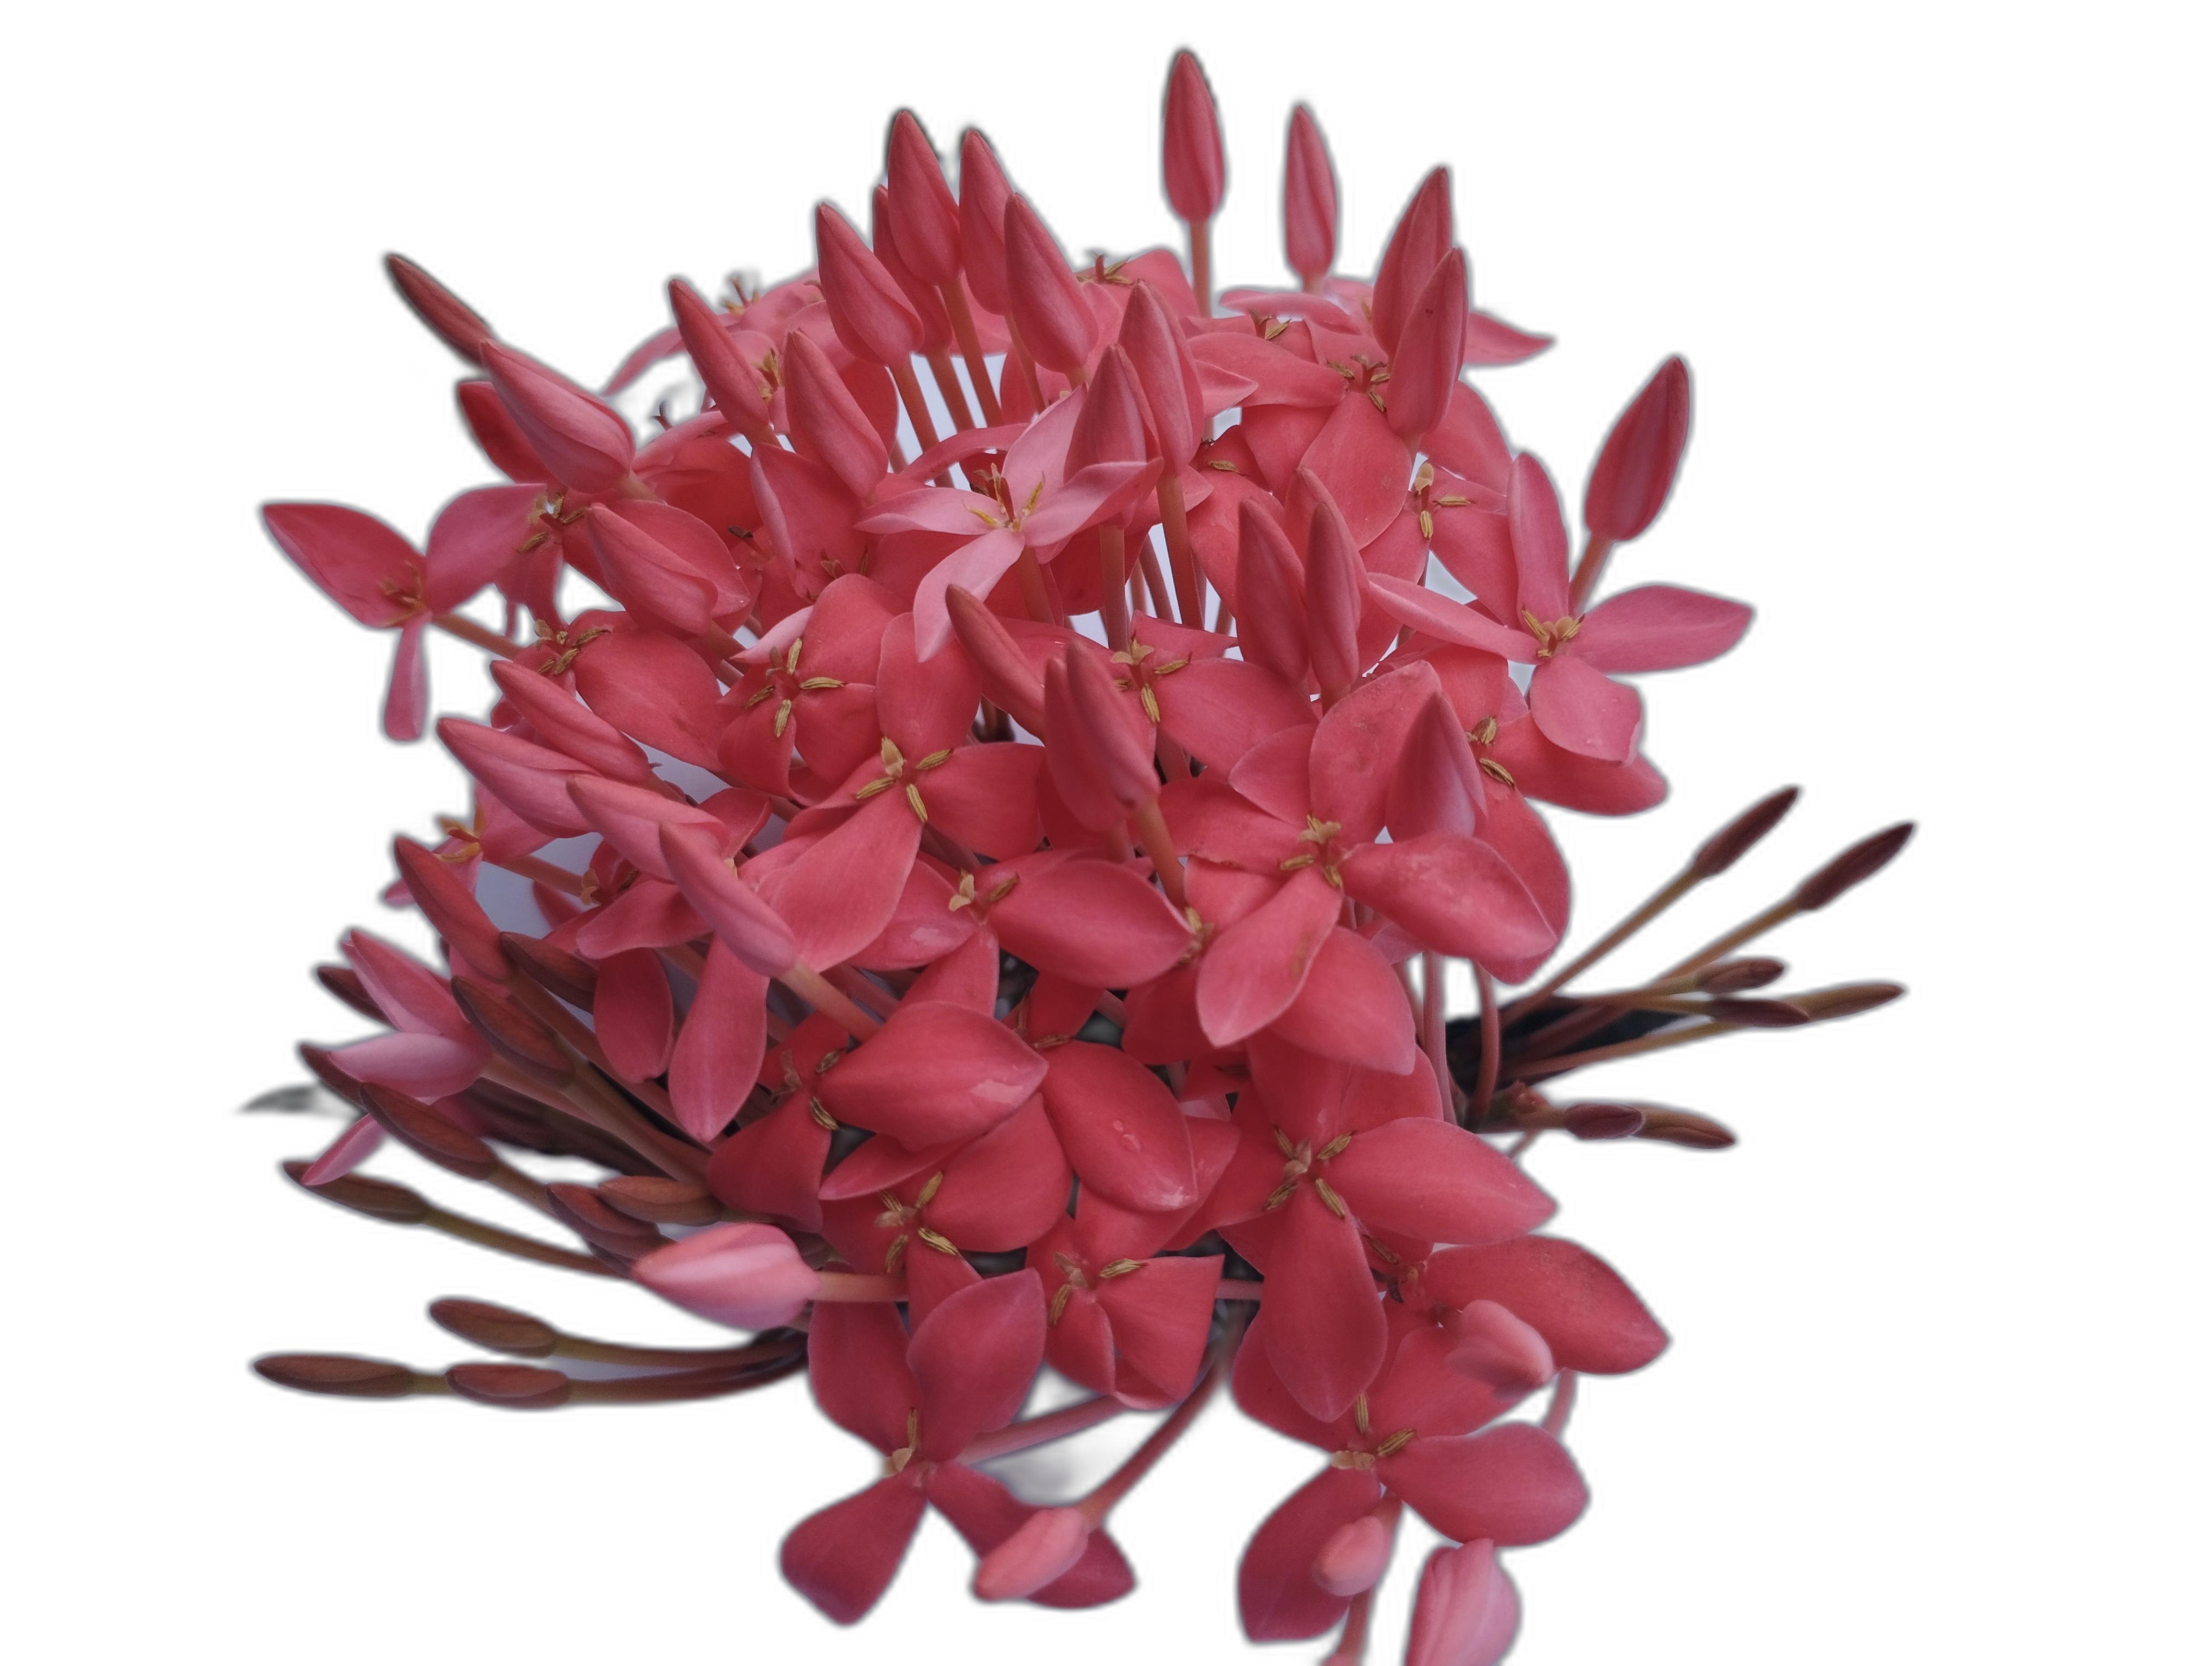
Label: Jungle geranium